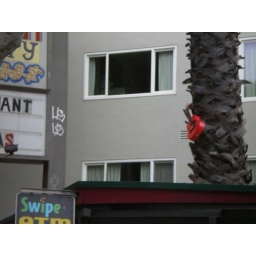
red guitar in tree